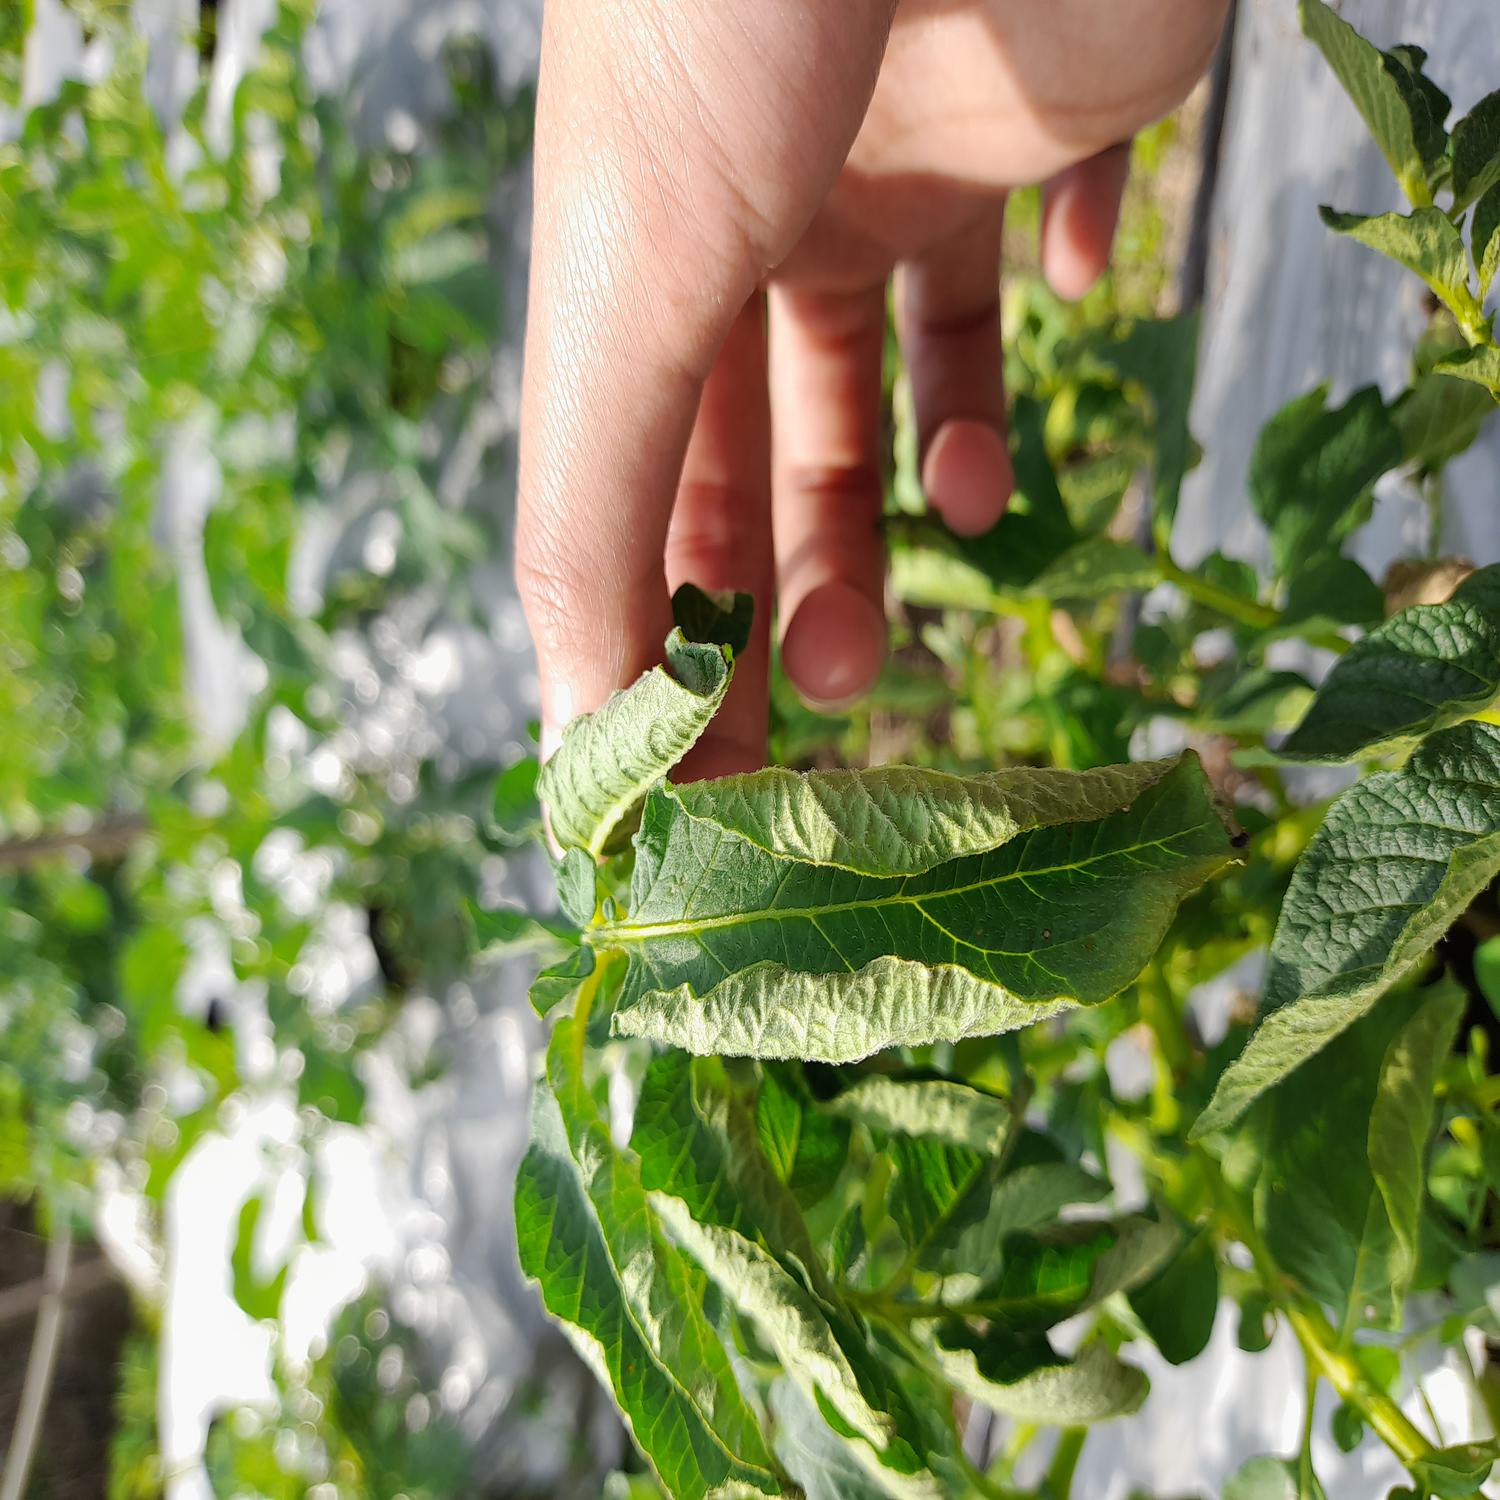
Etiqueta: Pudricion_Parda